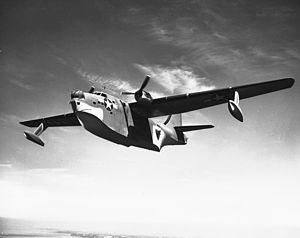
Le Boeing 344 ou XPBB Sea Ranger est un hydravion à coque américain conçu et réalisé durant la Seconde Guerre mondiale pour les besoins de l'US Navy mais finalement jamais entré en service. Il fut le plus gros hydravion bimoteur construit aux États-Unis.